Inositol polyphosphate kinase

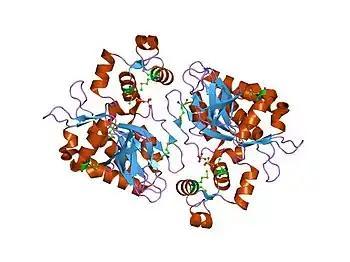
Structure of the Inositol 1,4,5-trisphosphate 3-kinase A protein.

Inositol polyphosphate kinase (IPK) is a family of enzymes that have a similar 3-dimensional structure. All members of the family catalyze the transfer of phosphate groups from ATP to various inositol phosphates. Members of the family include inositol-polyphosphate multikinases, inositol-hexakisphosphate kinases, inositol-trisphosphate 3-kinases, and inositol-pentakisphosphate 2-kinase, which is more distantly related to the others